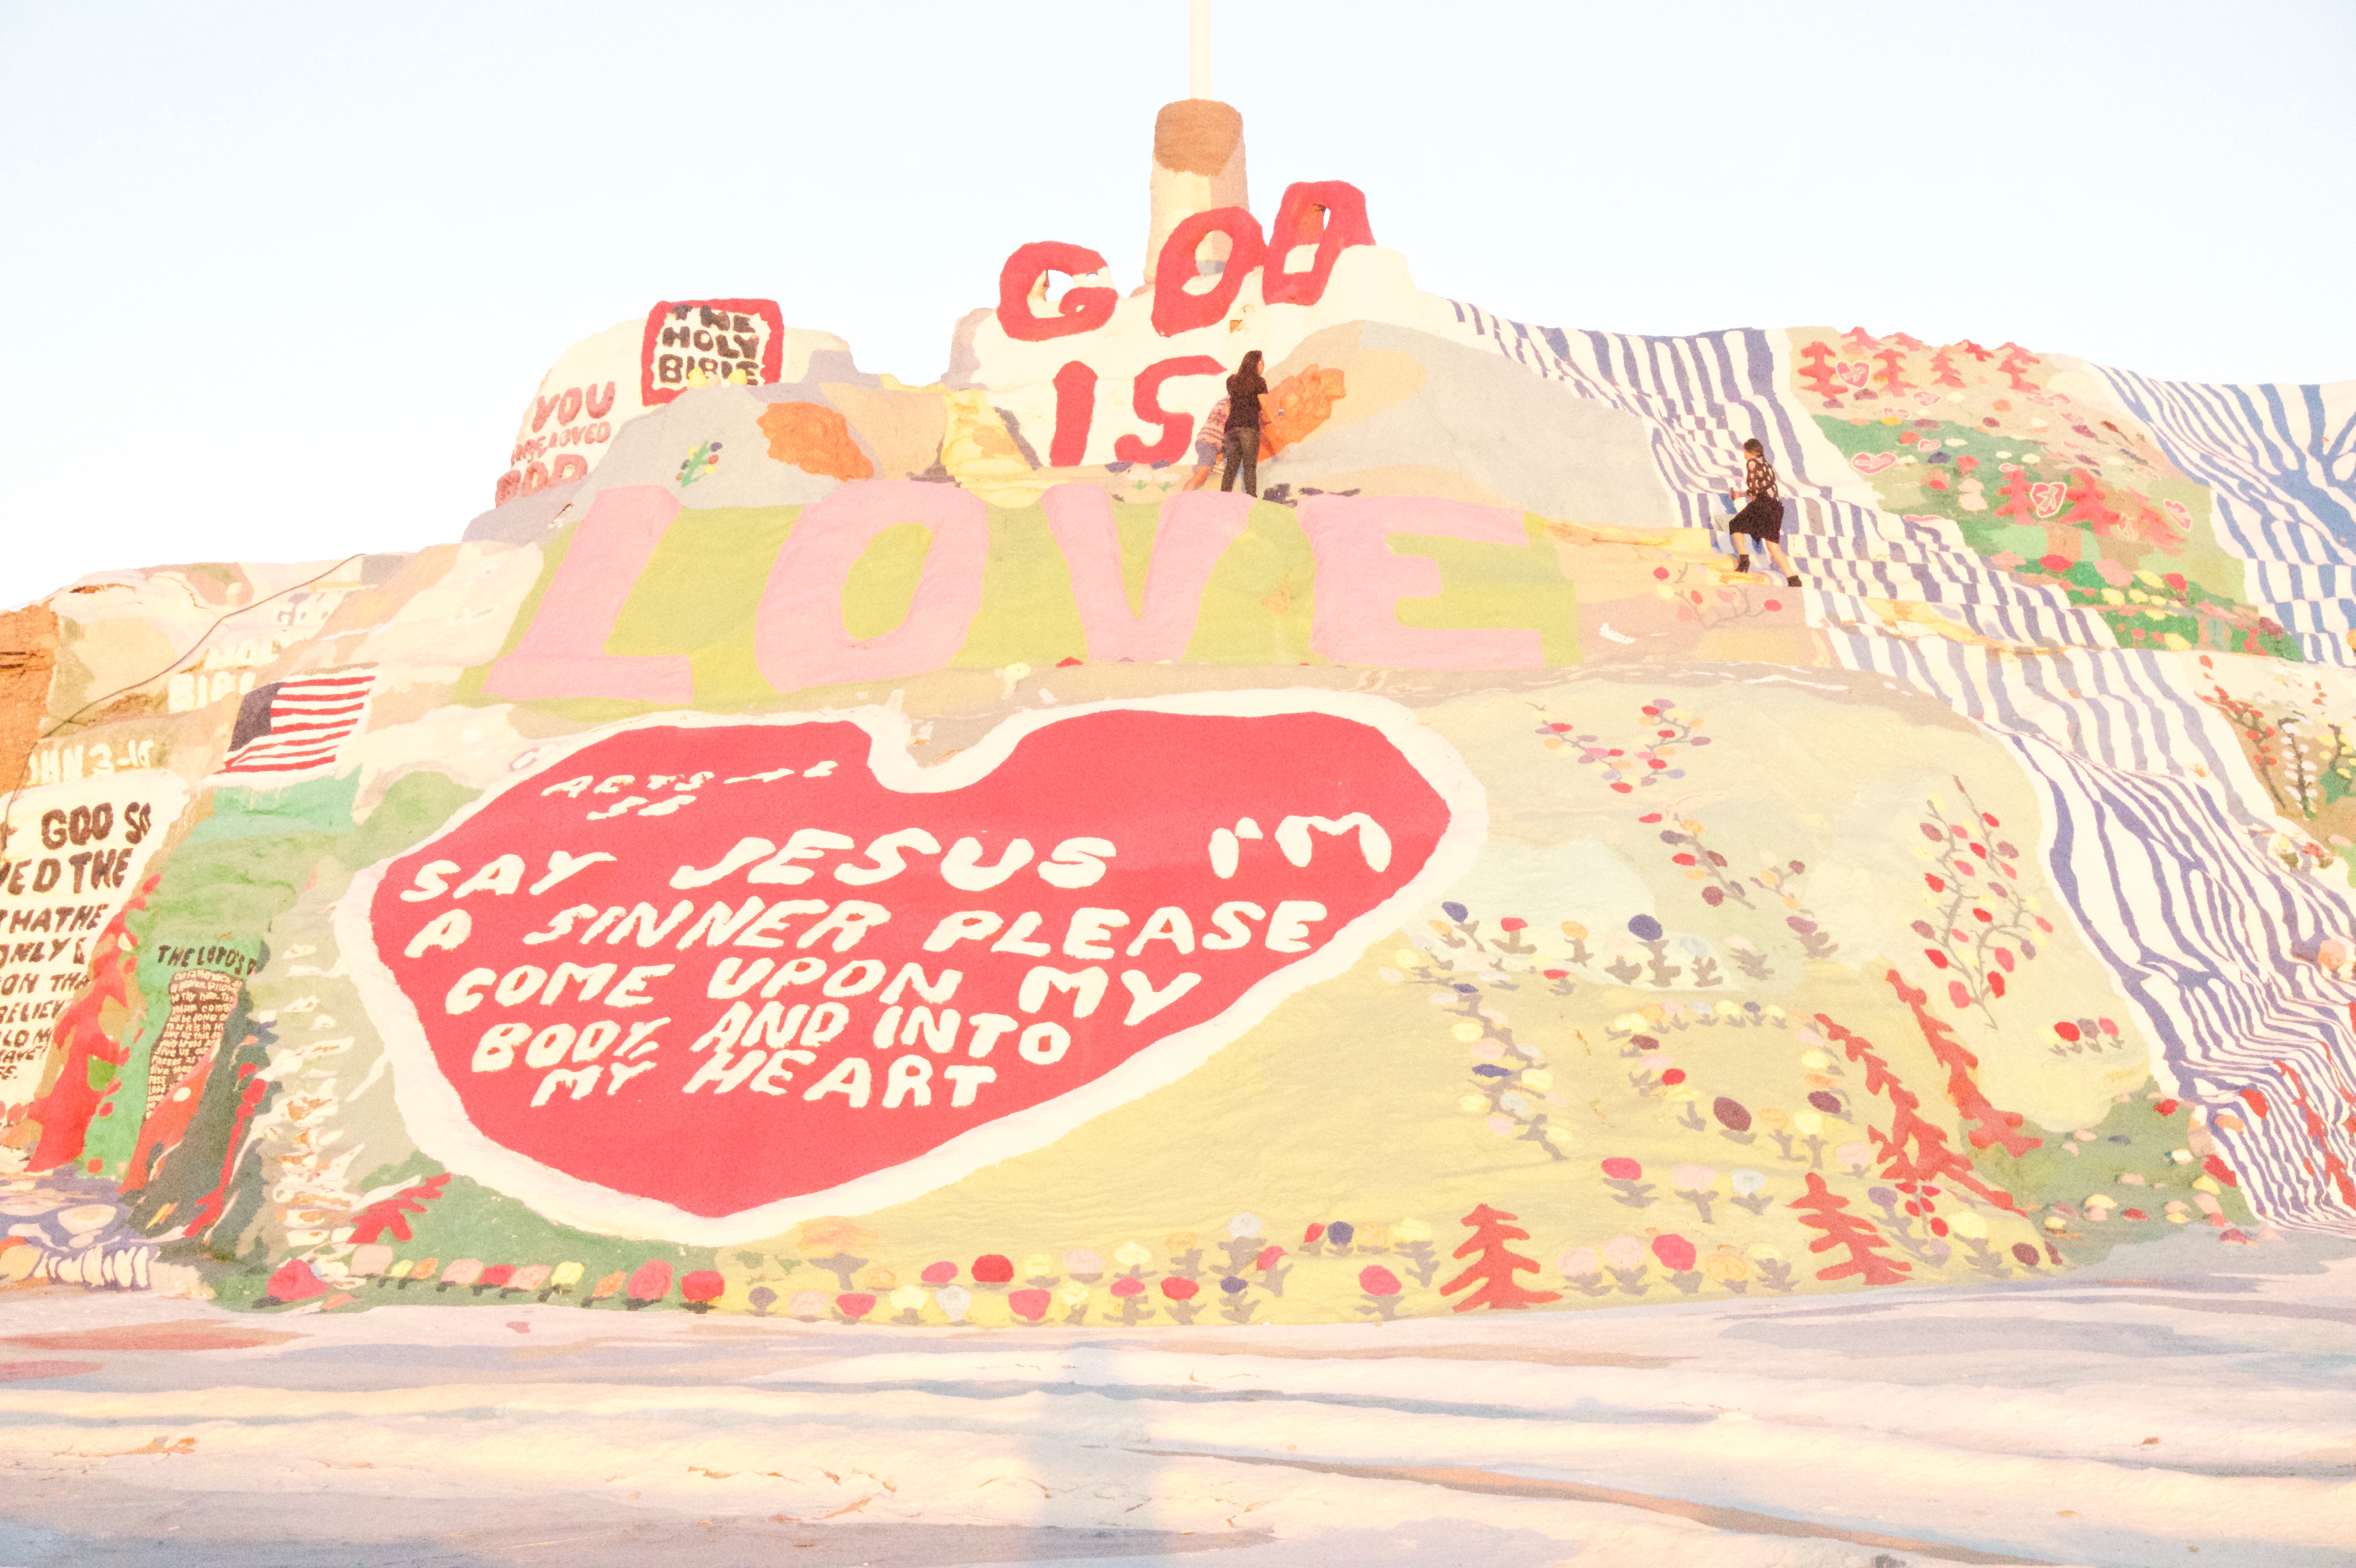
advertising, art, illustration